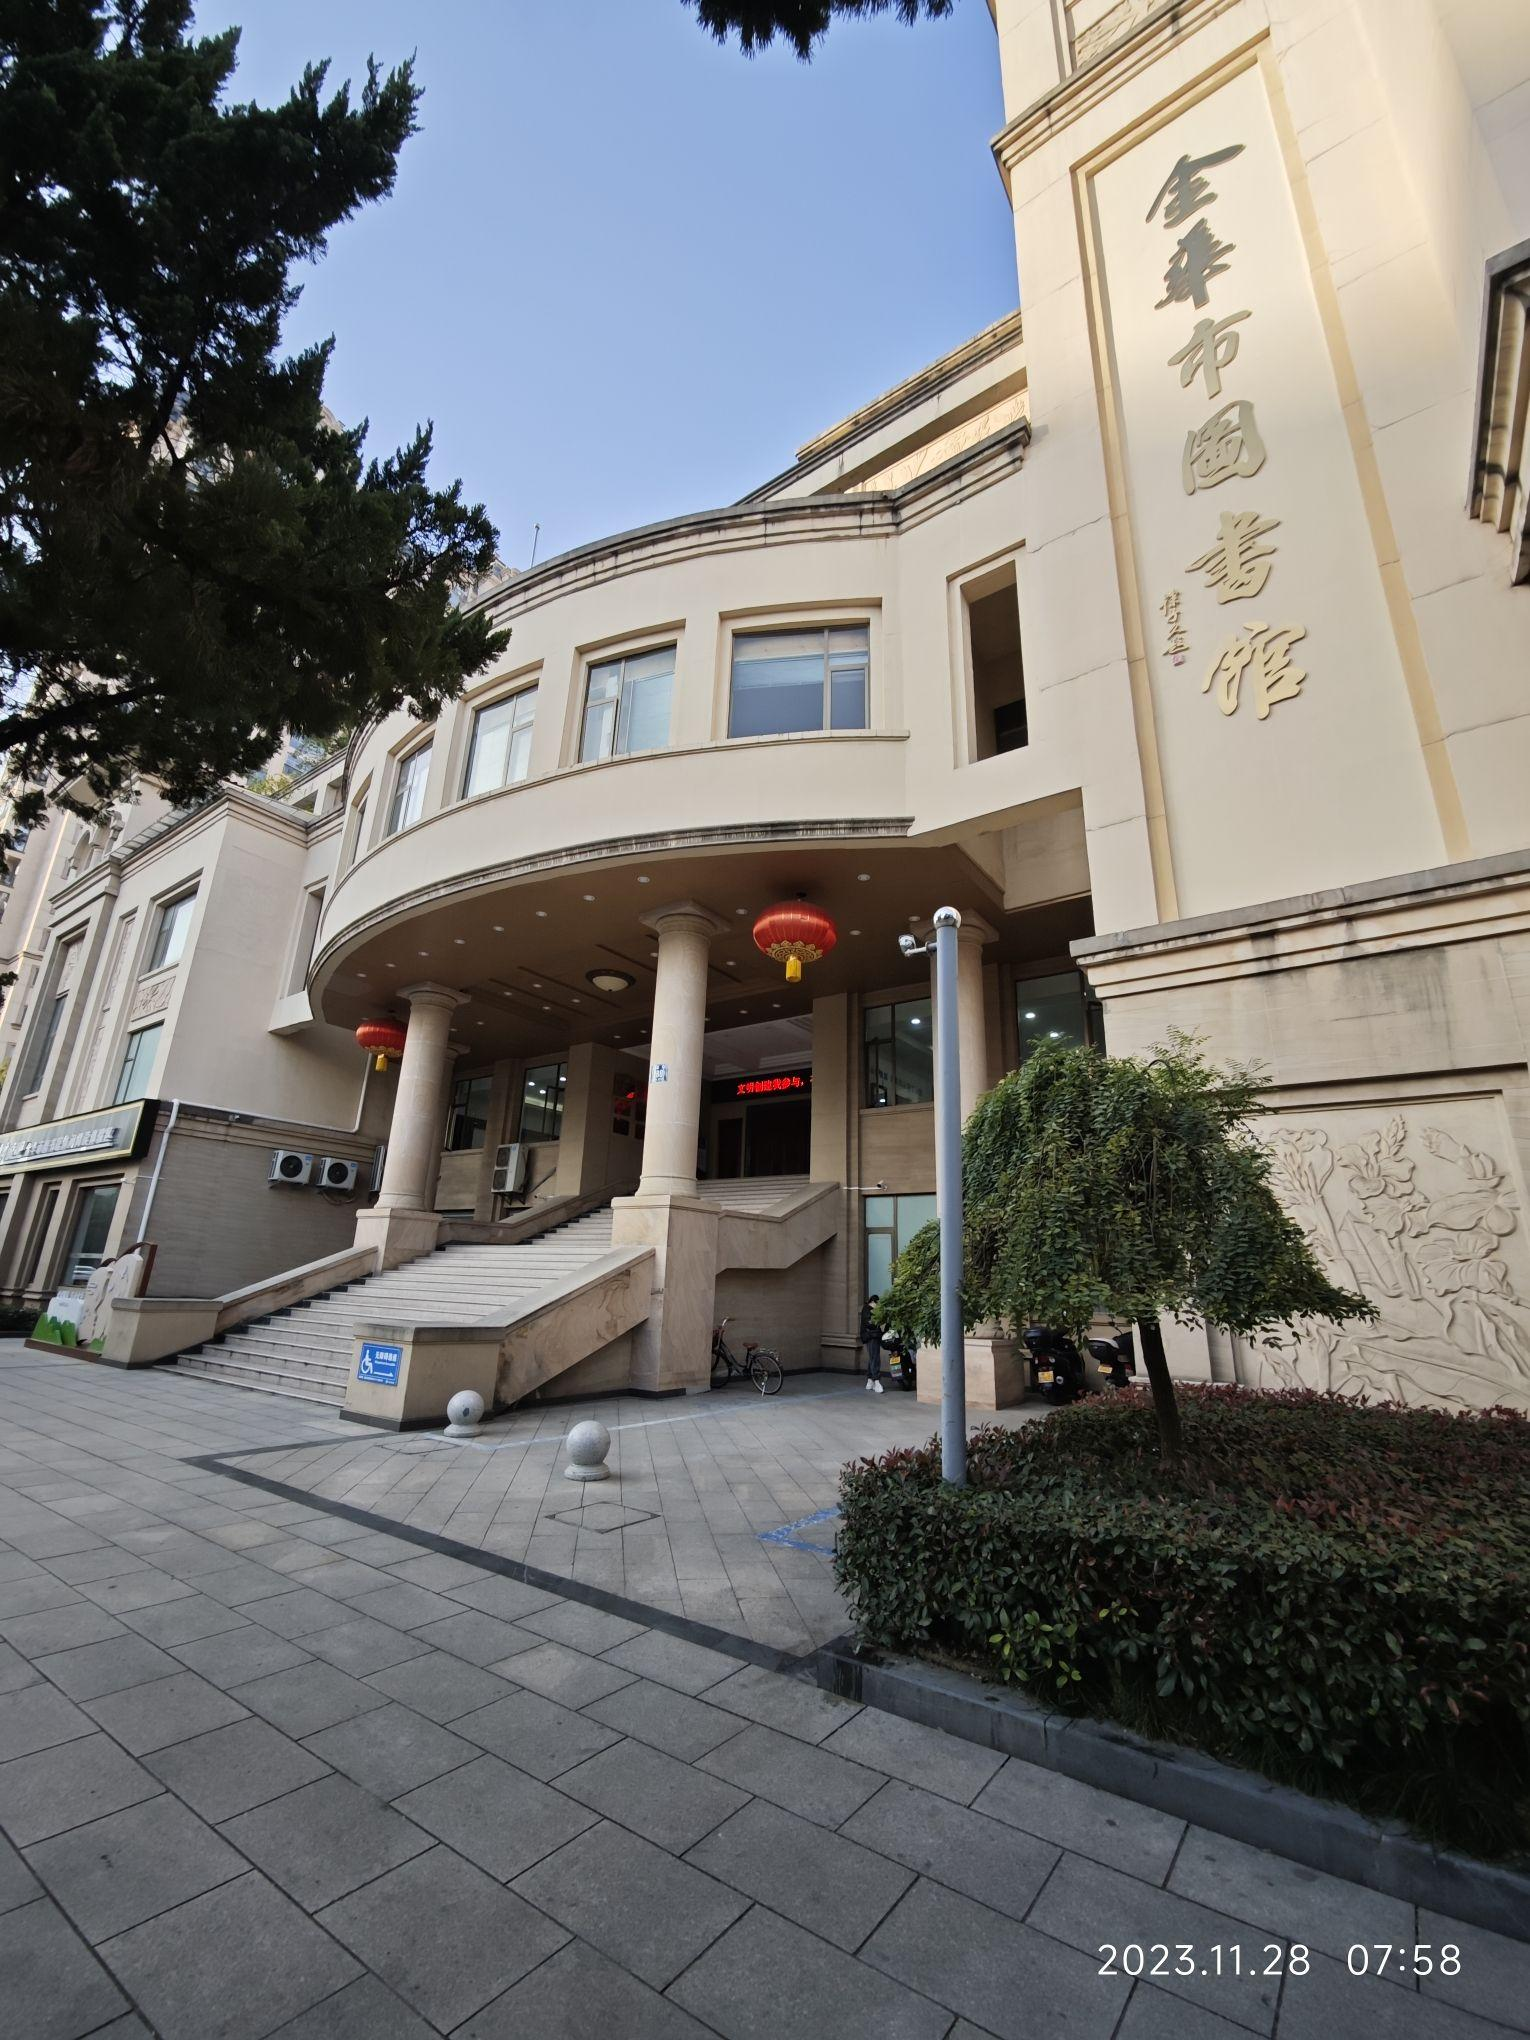
地标名称：金华市图书馆
所在城市：金华市·婺城区